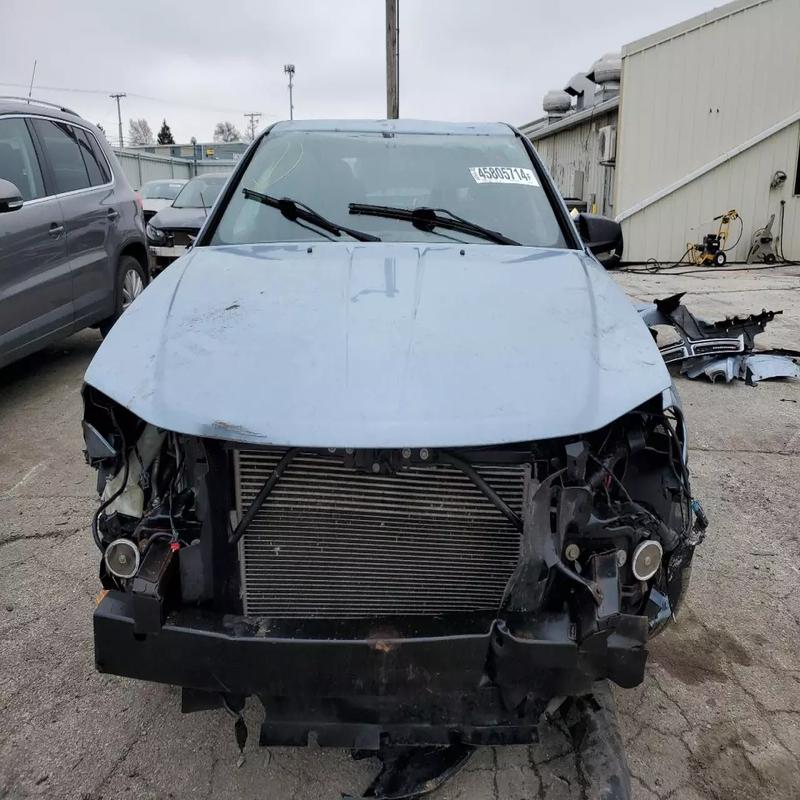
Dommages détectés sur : plaque d'immatriculation avant, pare-choc avant, feu avant droit, feu avant gauche, capot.
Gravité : majeur